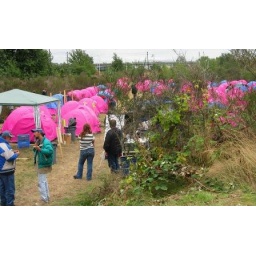
Over 150 tents, donated to the homeless by the Girl Scouts, dotted the land like flowers in a field